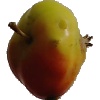
Label: Apple Red Yellow 2